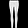
Label: Trouser